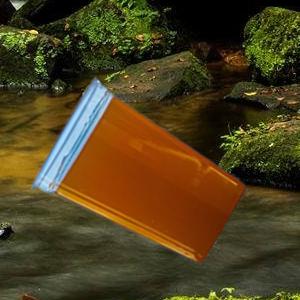
Label: cups